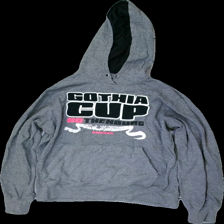
View: front
Type: Hoodie
Category: Unisex
Brand: Not in the list
Brand text on label: Gothia Cup
Colors: Black, Grey, White, Multicolor
Material: 70% cotton, 30% viscose
Pattern: Logo print
Cut: Regular
Size: S
Season: All
Price range: <50
Recommended usage: Export
Comment: Sports advertisement